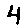
Label: 4